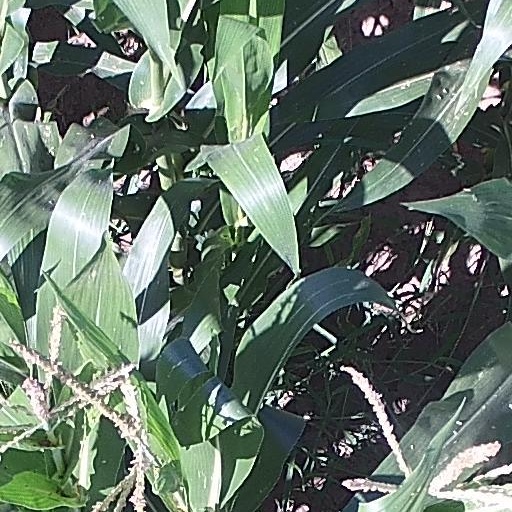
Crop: maize; corn